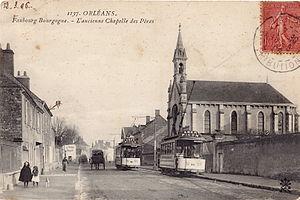
Carte postale ancienne sans mention d'éditeur, avec un logo M + feuille
L'ancien tramway d'Orléans est un réseau de tramways à voie normale qui a fonctionné à Orléans dans le département du Loiret entre 1877 et 1938. Il comprenait à l'origine une ligne de tramway hippomobile électrifiée en 1899 et complétée par trois autres lignes au cours des années 1900. Le réseau est exploité par la Compagnie générale française de tramways, dont les problèmes financiers durant l'entre deux guerres provoquent la suppression progressive du réseau entre 1924 et 1938, remplacé par des autobus.
Les quartiers Est d'Orléans sont des quartiers situés dans le Loiret en région Centre-Val de Loire.
Orléans [ɔʁleɑ̃] est une commune française du centre-nord de la France, située à environ 120 kilomètres au sud de Paris. Siège du conseil de la métropole d'Orléans, la ville est également le chef-lieu du département du Loiret et de la région Centre-Val de Loire, ce qui en fait la métropole la plus proche de Paris.